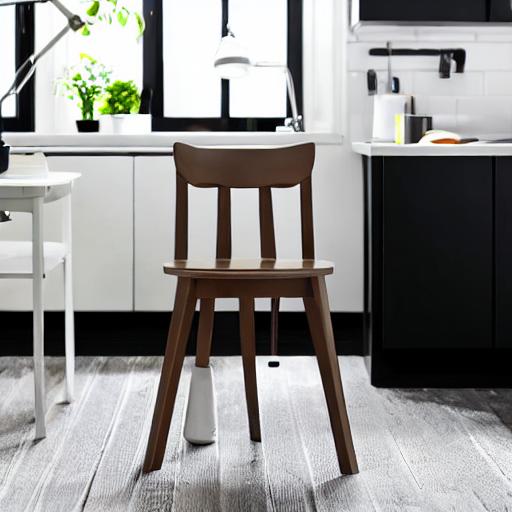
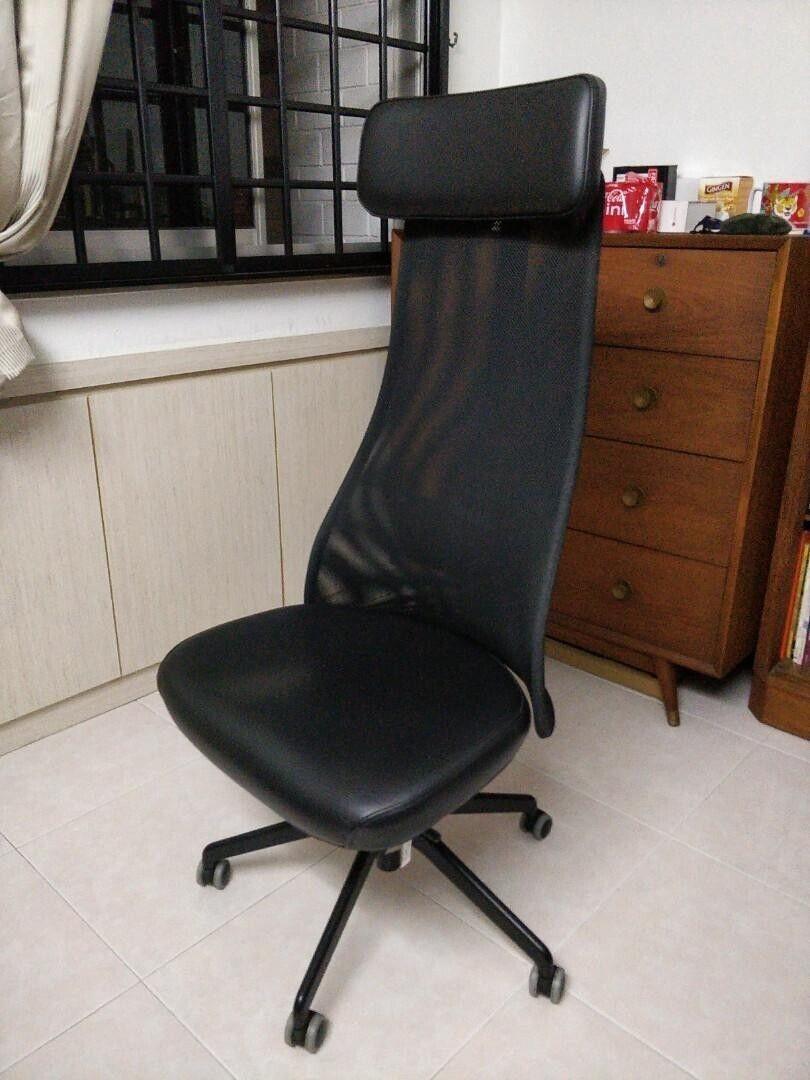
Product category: items_chair
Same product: no